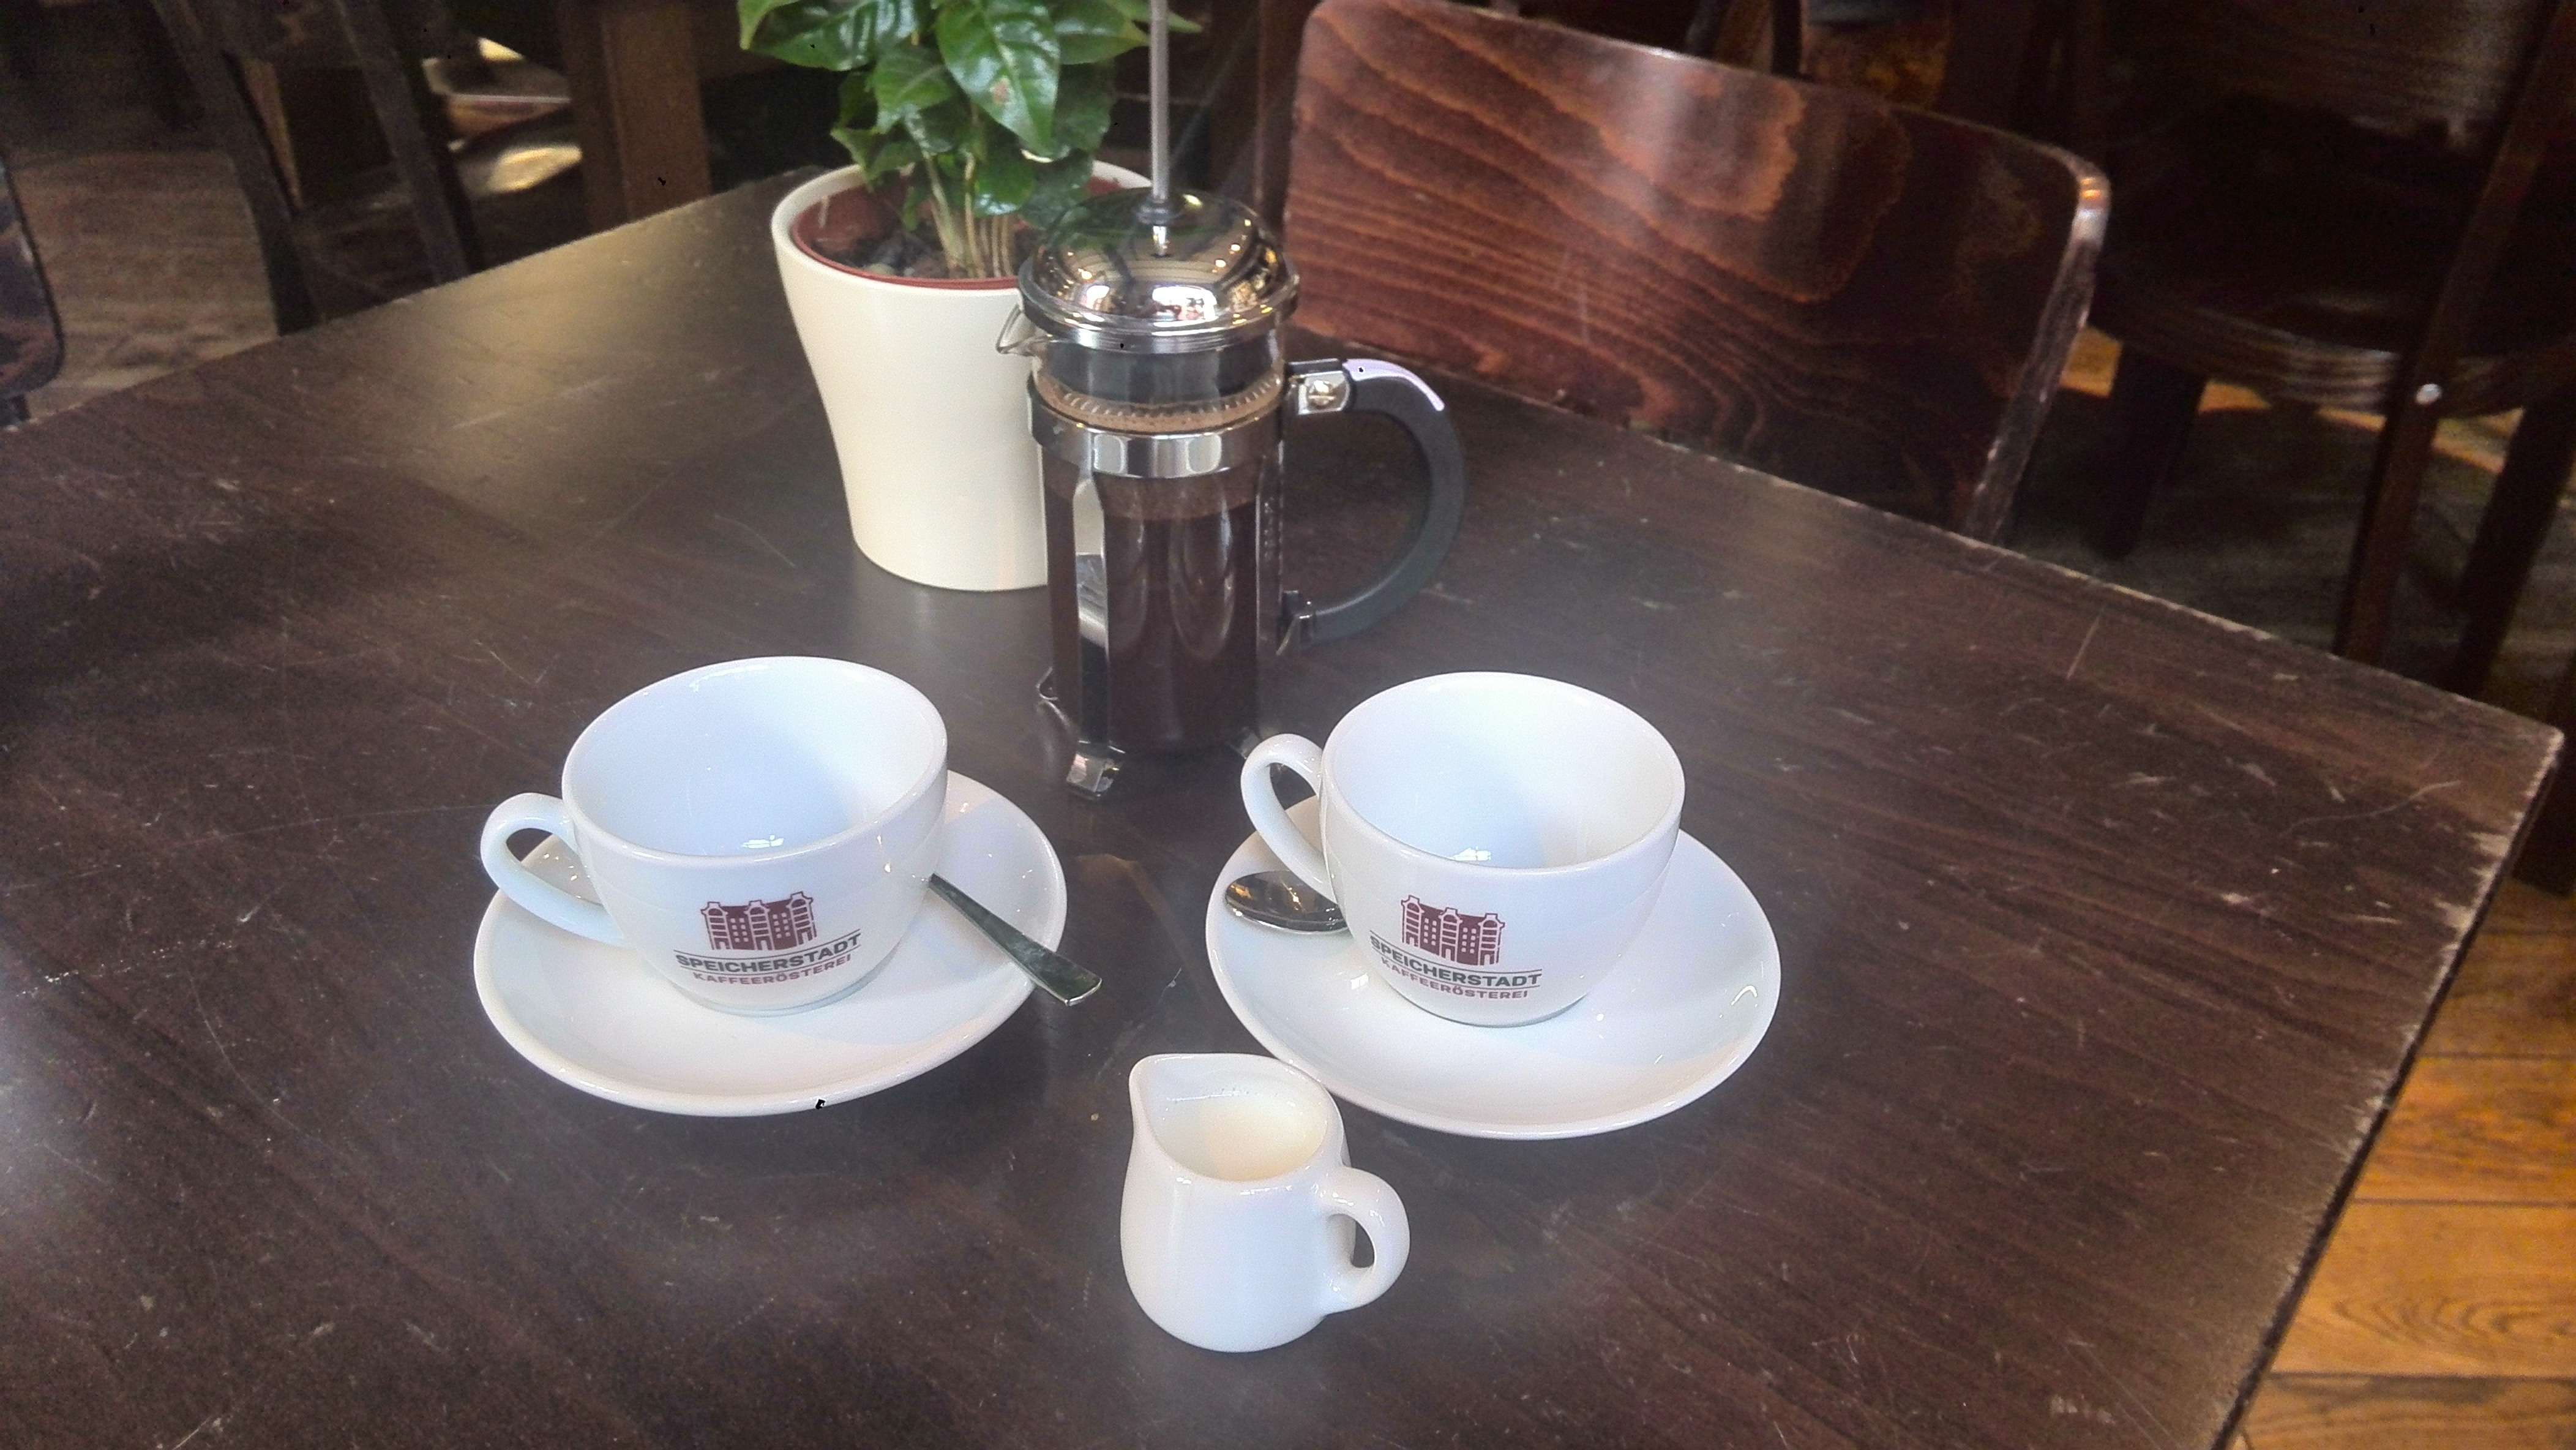
table, coffee, restaurant, cup, meal, drink